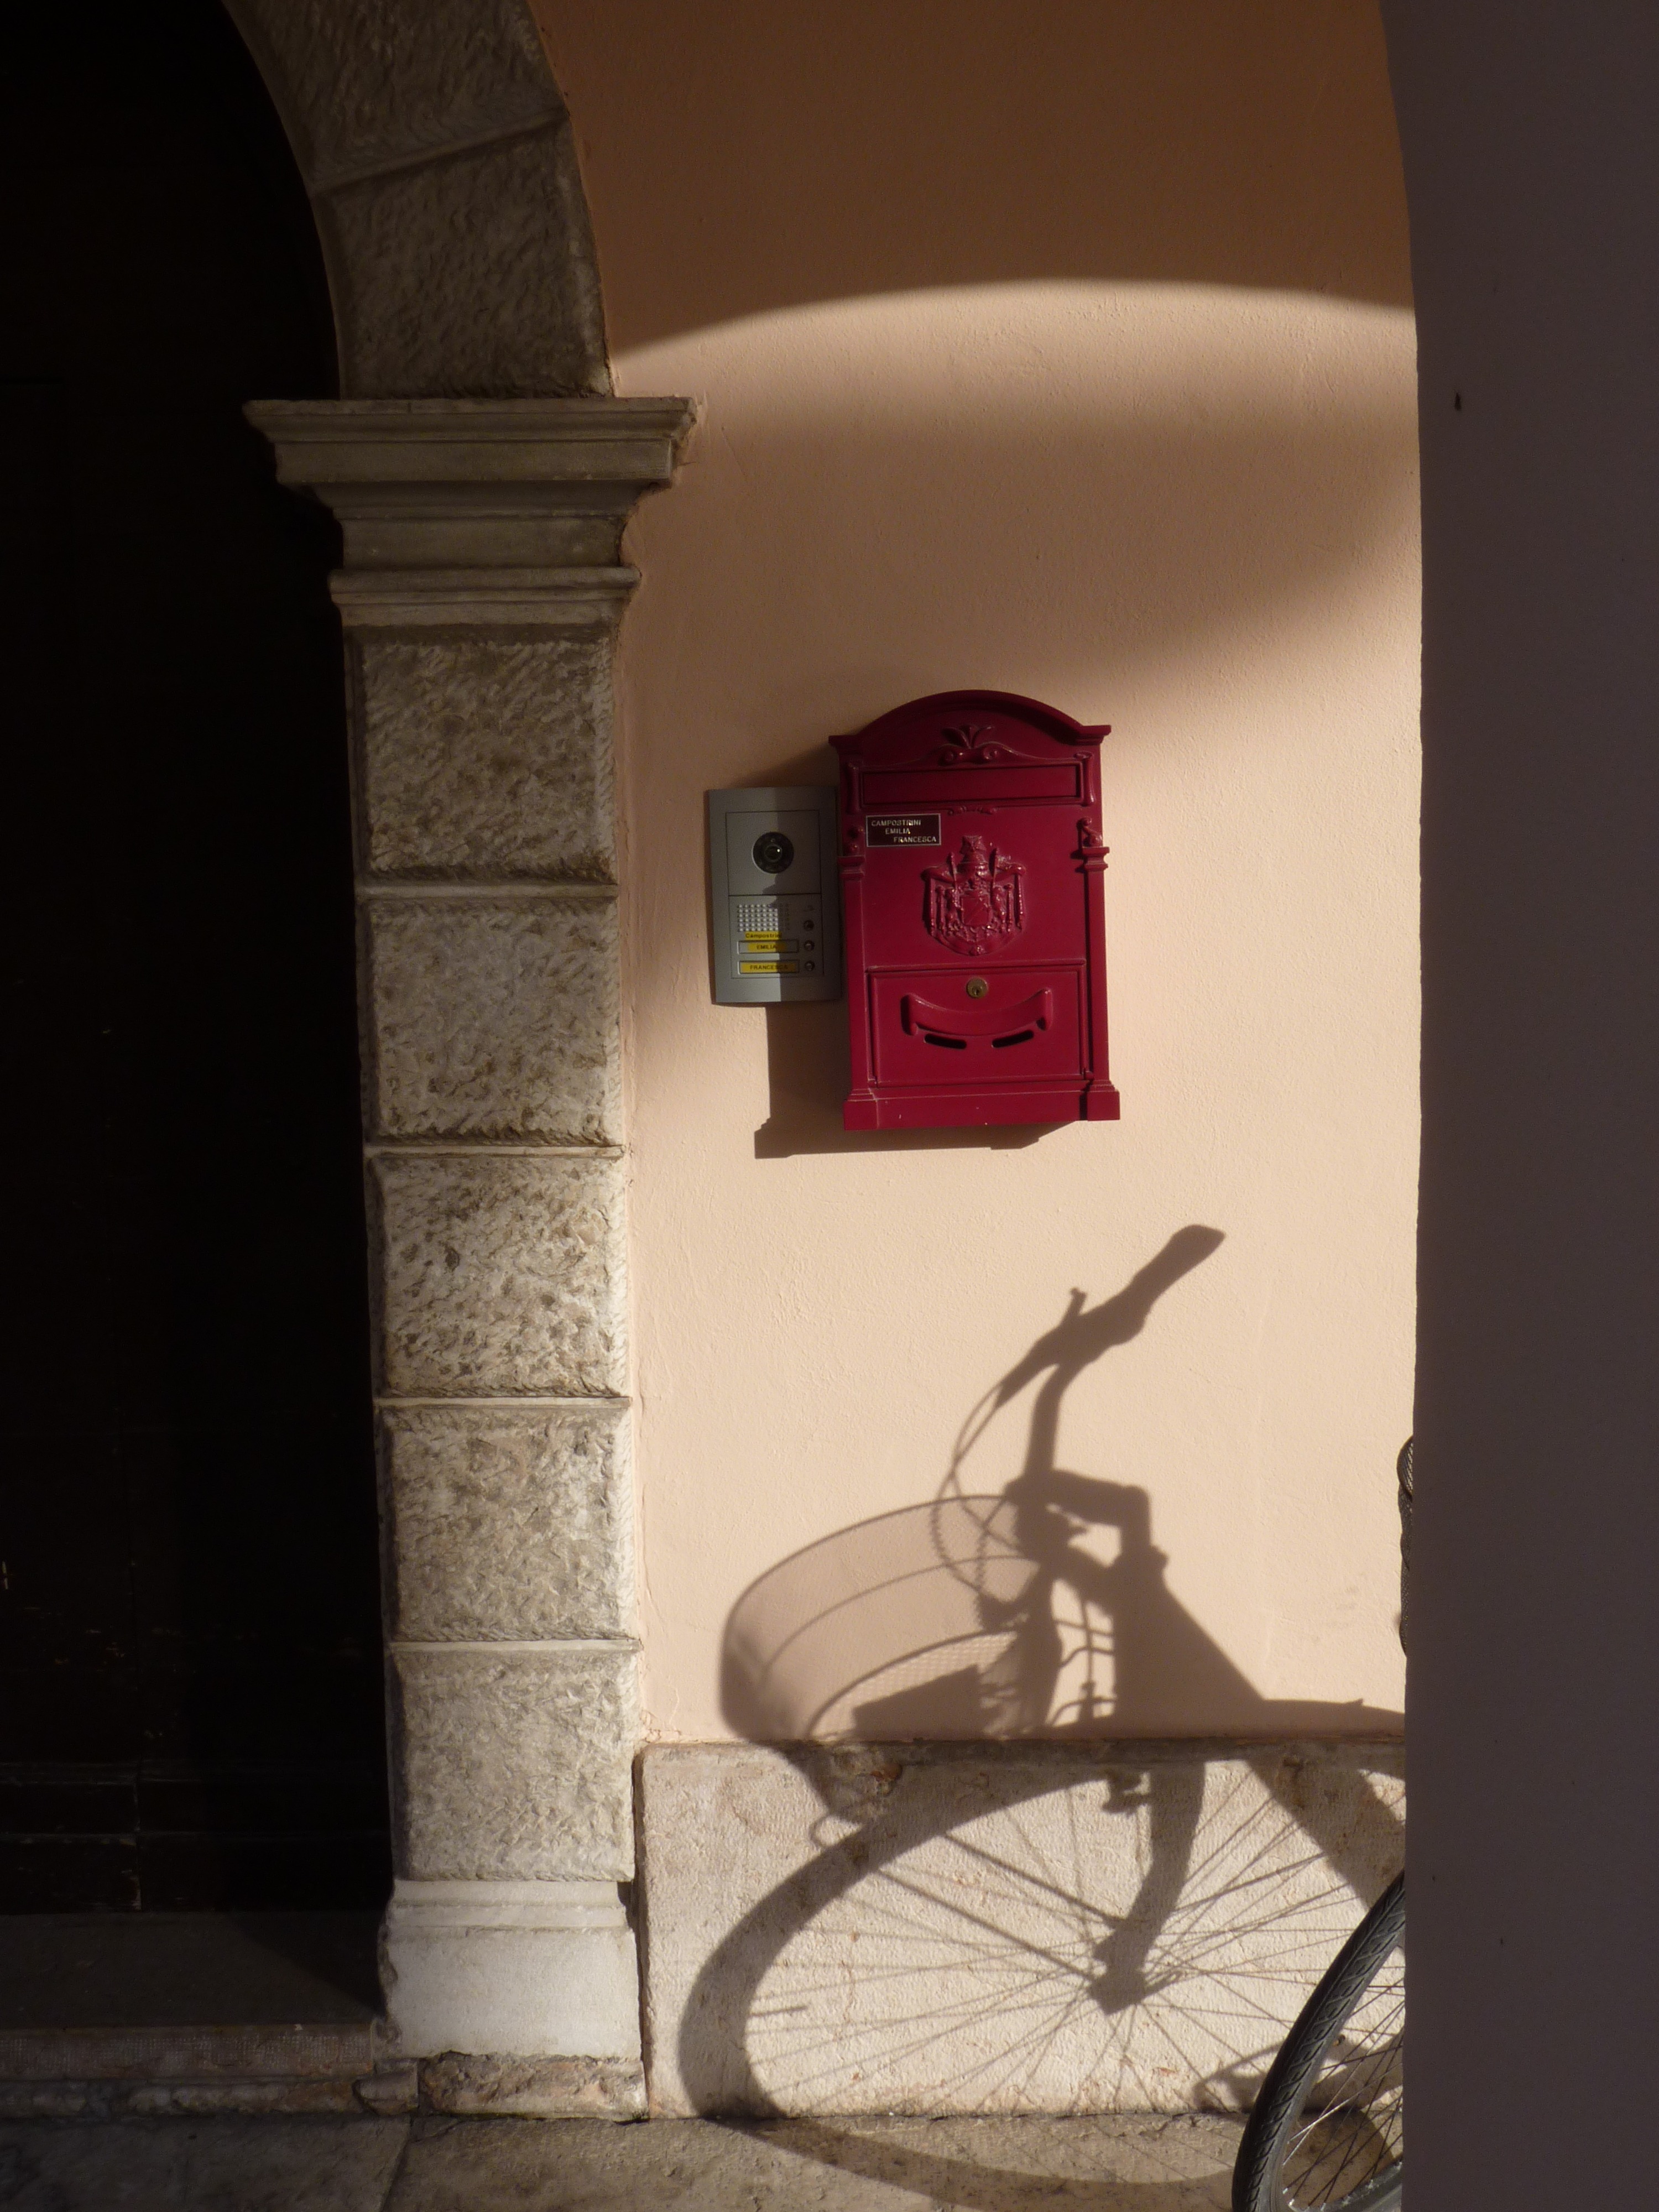
post, wood, house, window, wall, arch, red, color, shadow, furniture, lighting, mailbox, interior design, sculpture, art, temple, image, shape